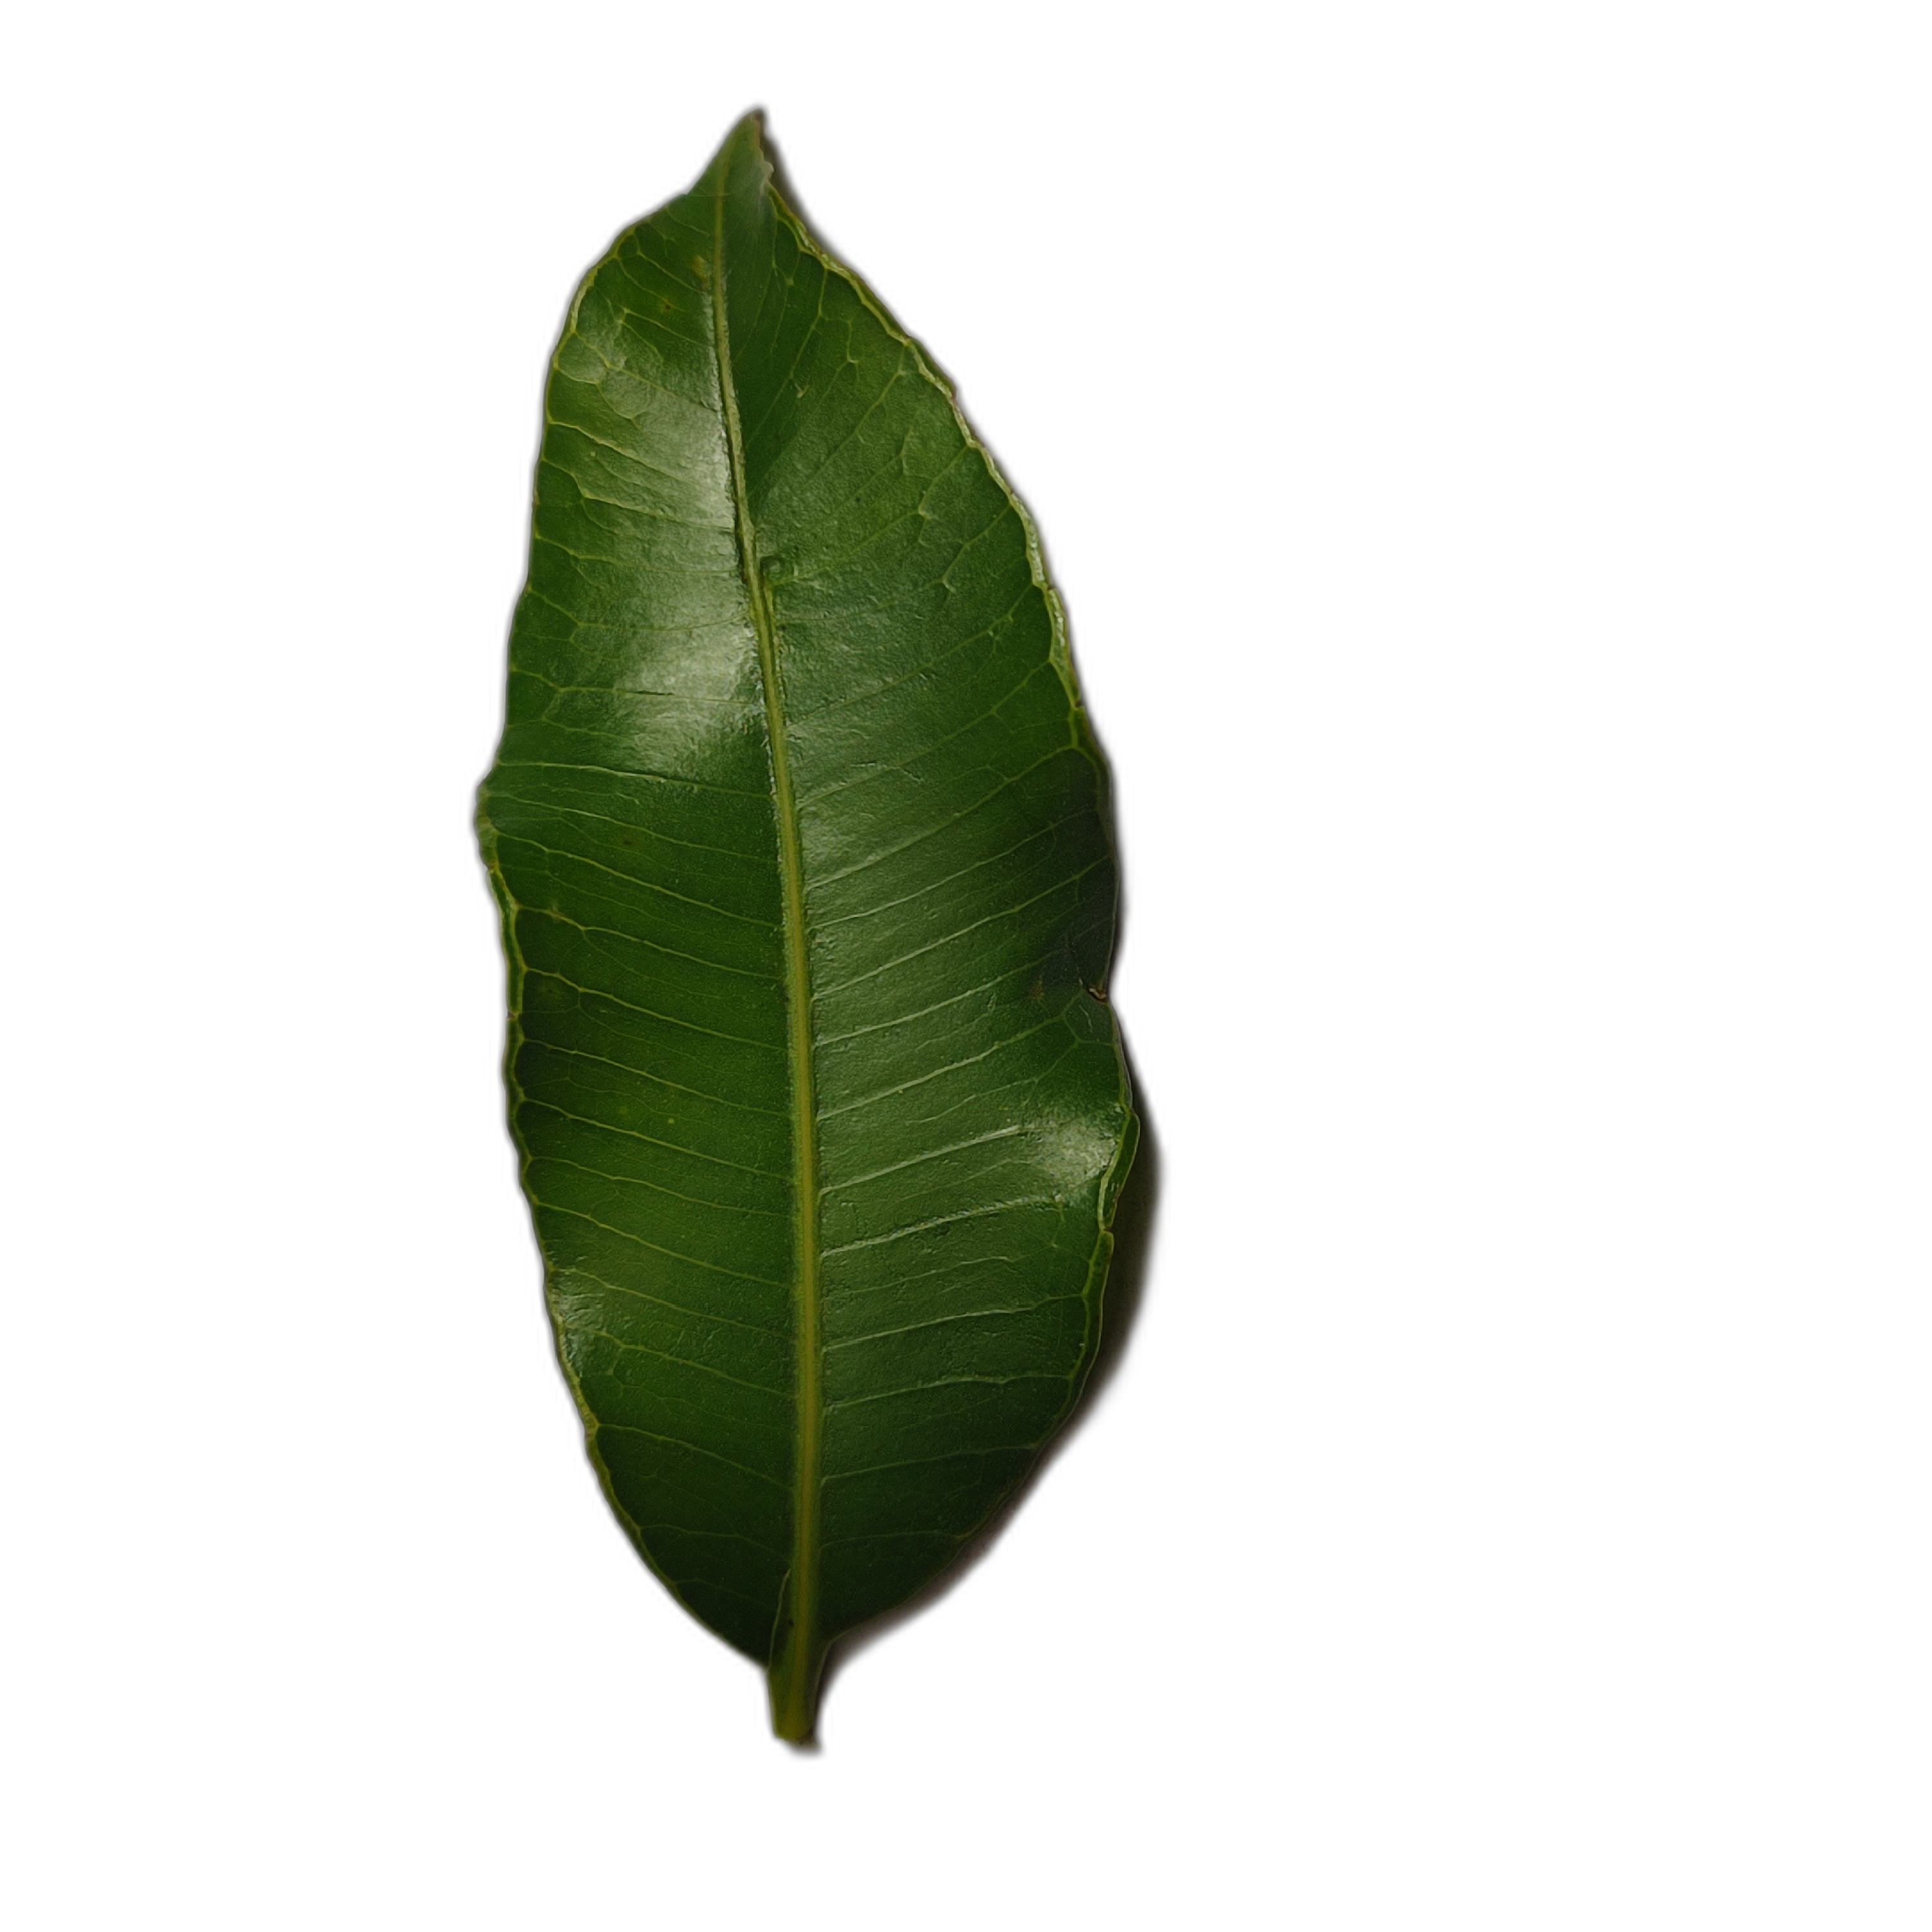
Label: healthy